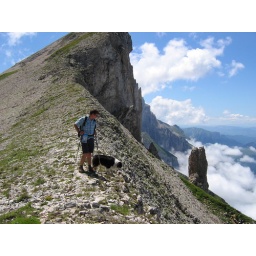
Yes, dogs are allowed in the Devoluy, lucky for Shadow the Australian Sheep dog